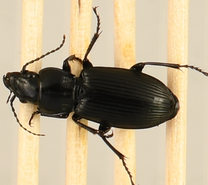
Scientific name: Pterostichus melanarius melanarius
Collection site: Steigerwaldt-Chequamegon NEON (STEI), plot STEI_001